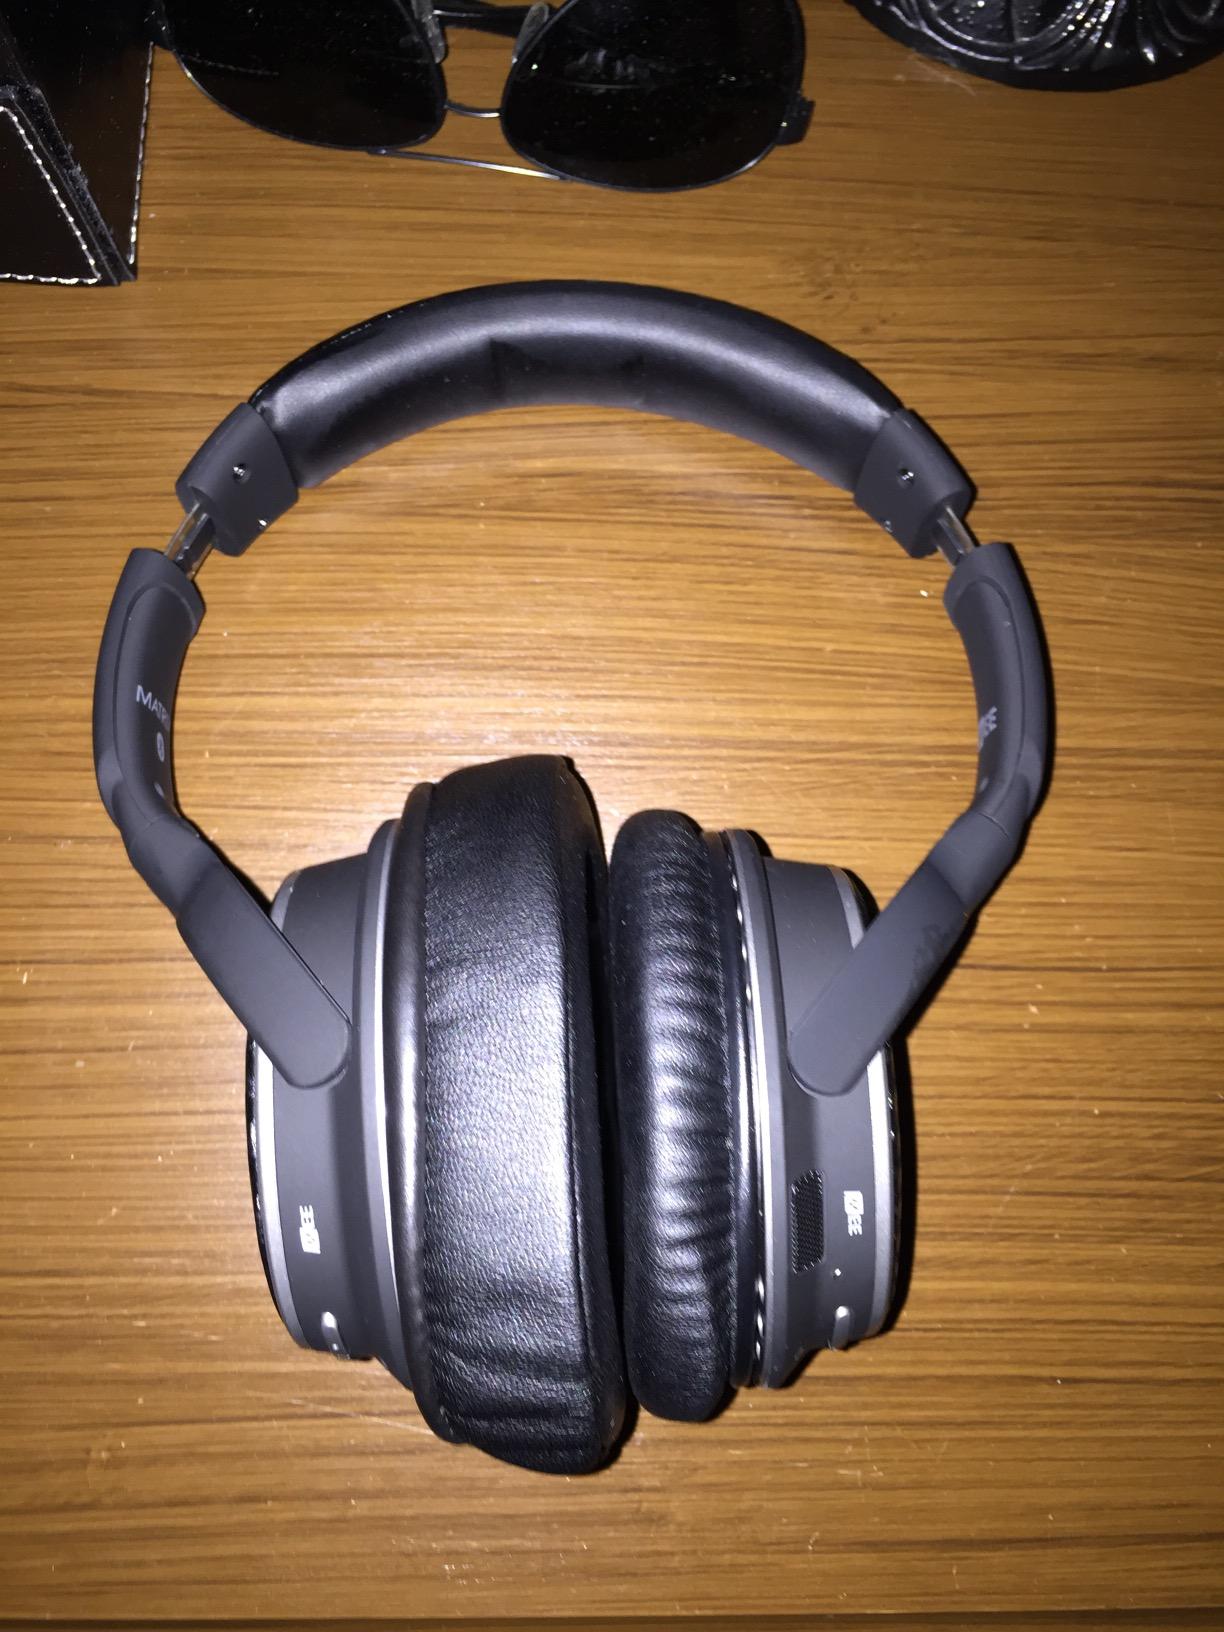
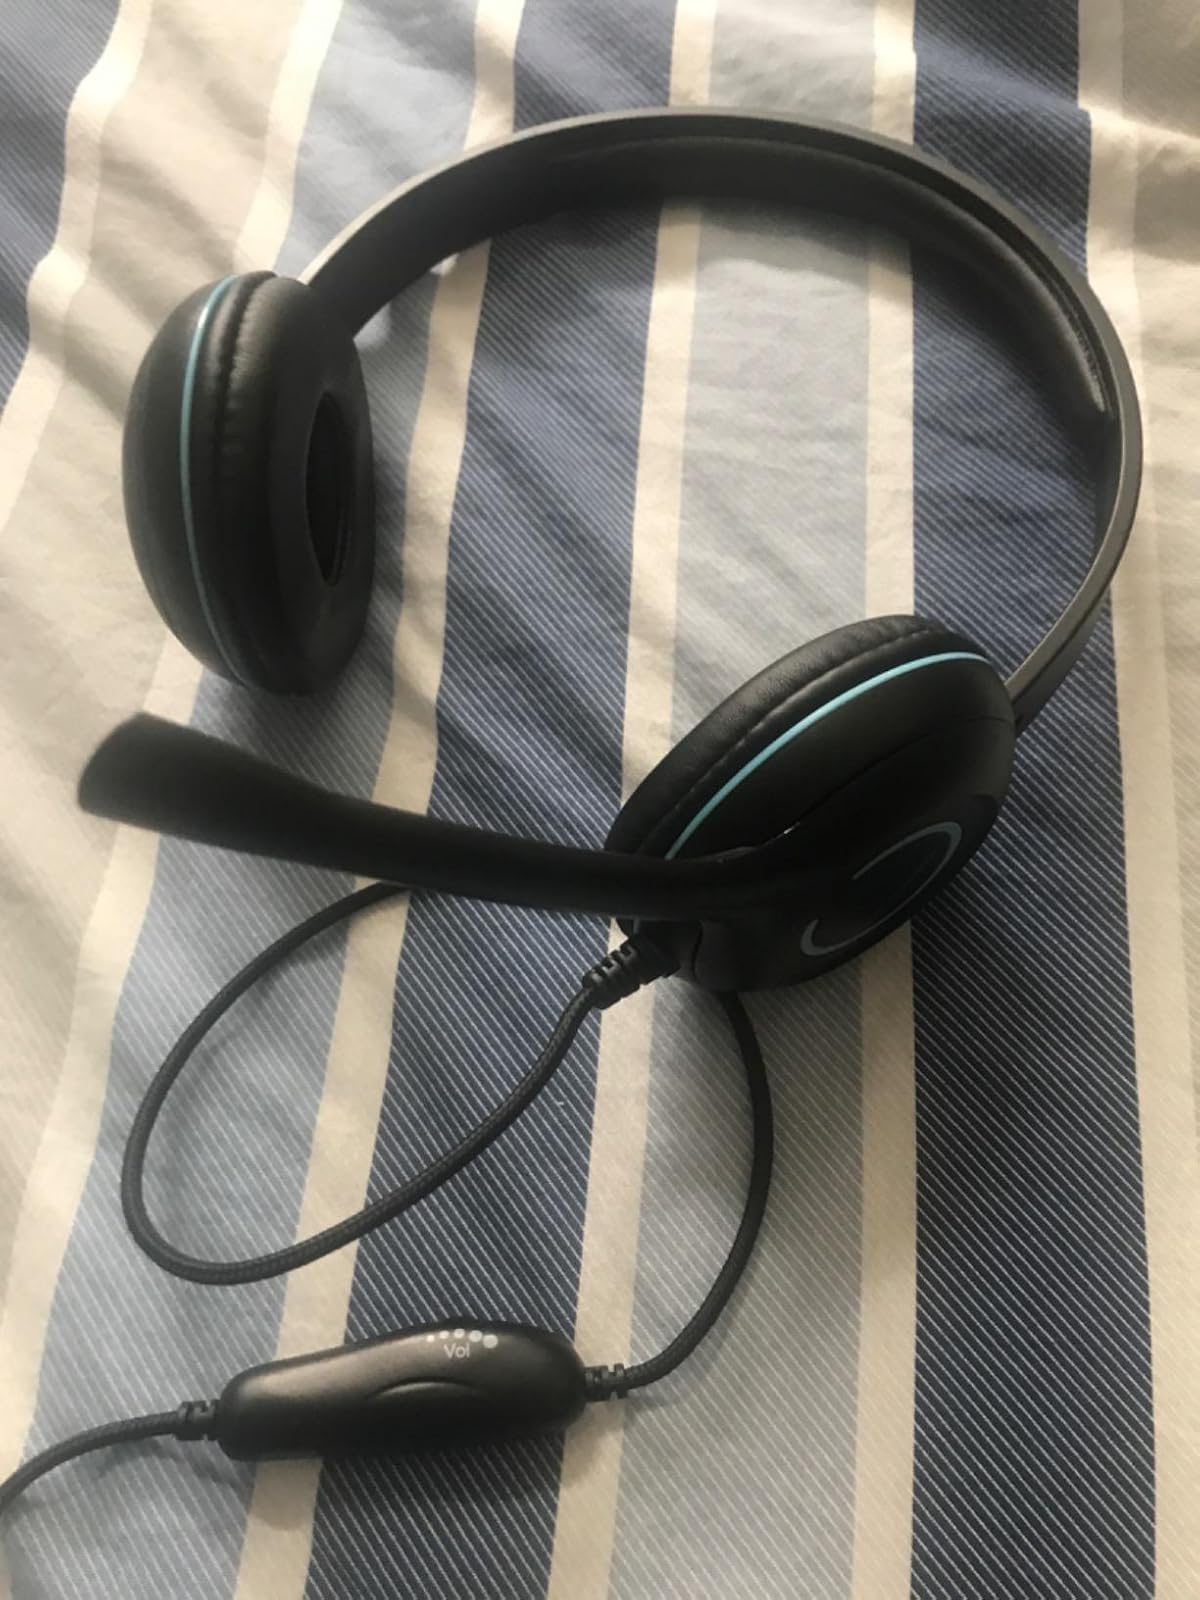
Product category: headphones
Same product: no